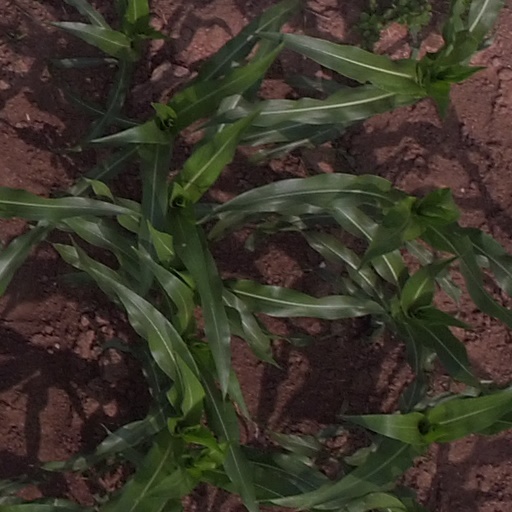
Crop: maize; corn